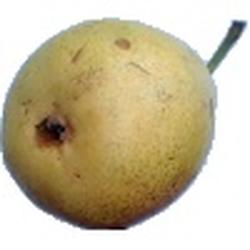
Label: Pear